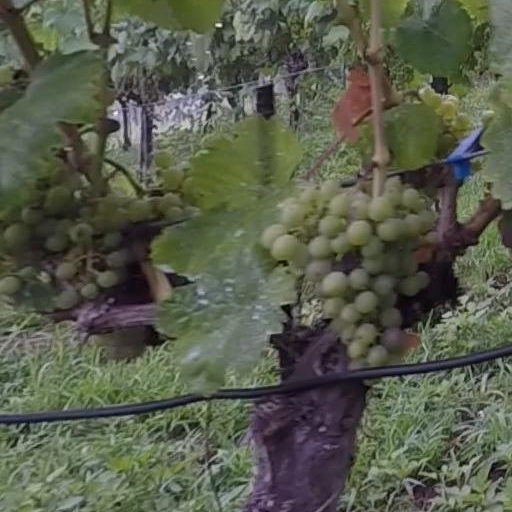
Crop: grape